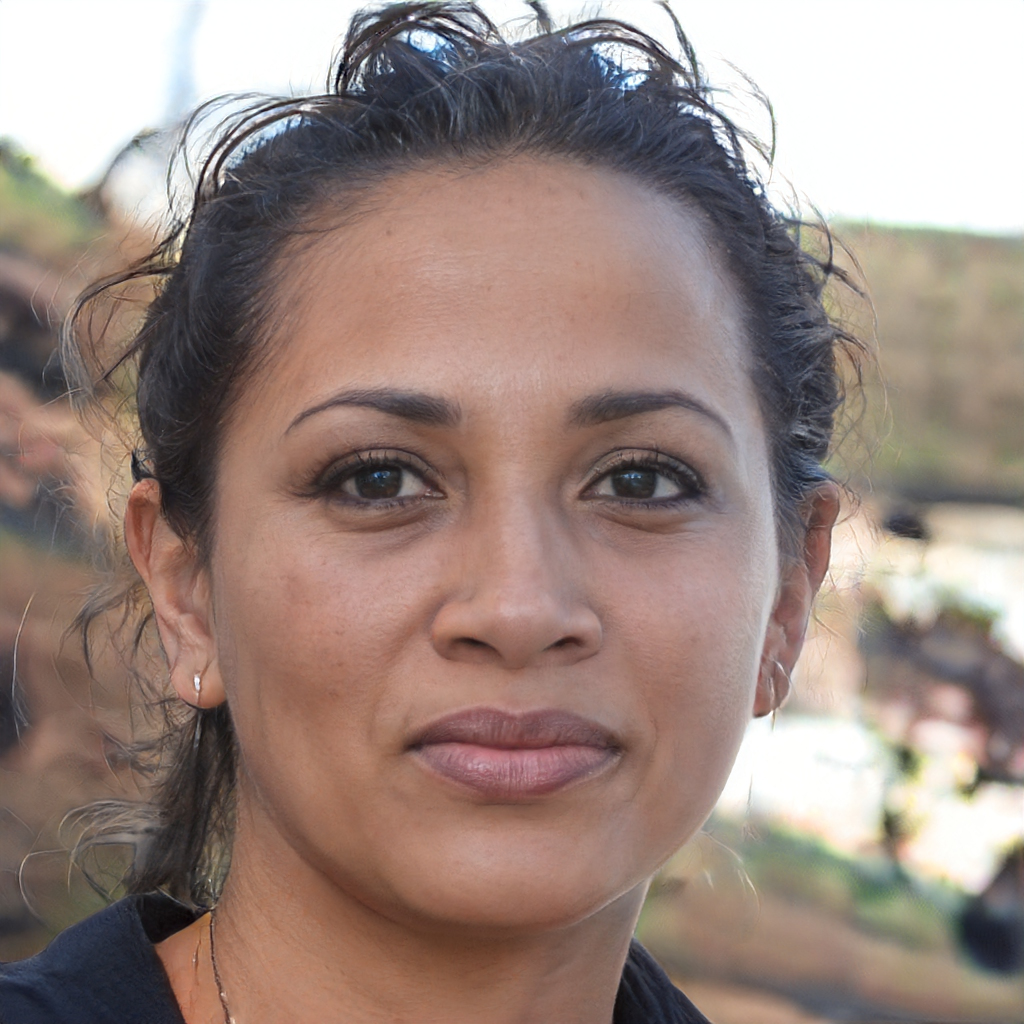
Gender: Female